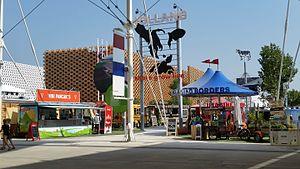
L’Expo 2015 est une exposition universelle qui s'est tenue à Milan, en Italie, du 1ᵉʳ mai au 31 octobre 2015 ; cette même ville fut déjà le siège de l'exposition universelle de 1906 ayant pour thème les transports.